The Love That Lives

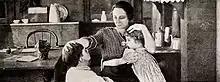
Still with Pauline Frederick

The Love That Lives is a 1917 American silent drama film produced by Famous Players Film Company and distributed through Paramount Pictures. The film stars Pauline Frederick and was directed by Robert G. Vignola. The film is based on the story "Flames of Sacrifice", by Scudder Middleton.